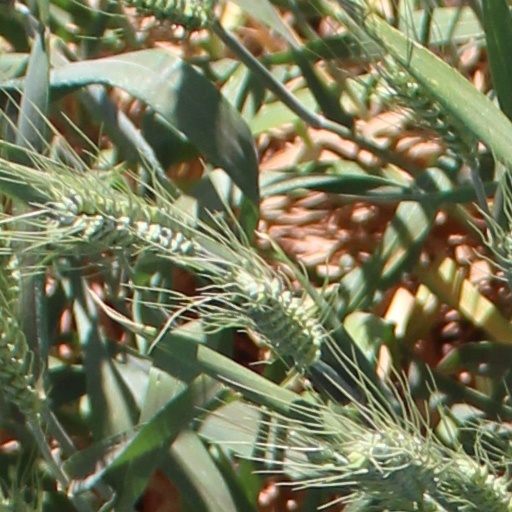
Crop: wheat